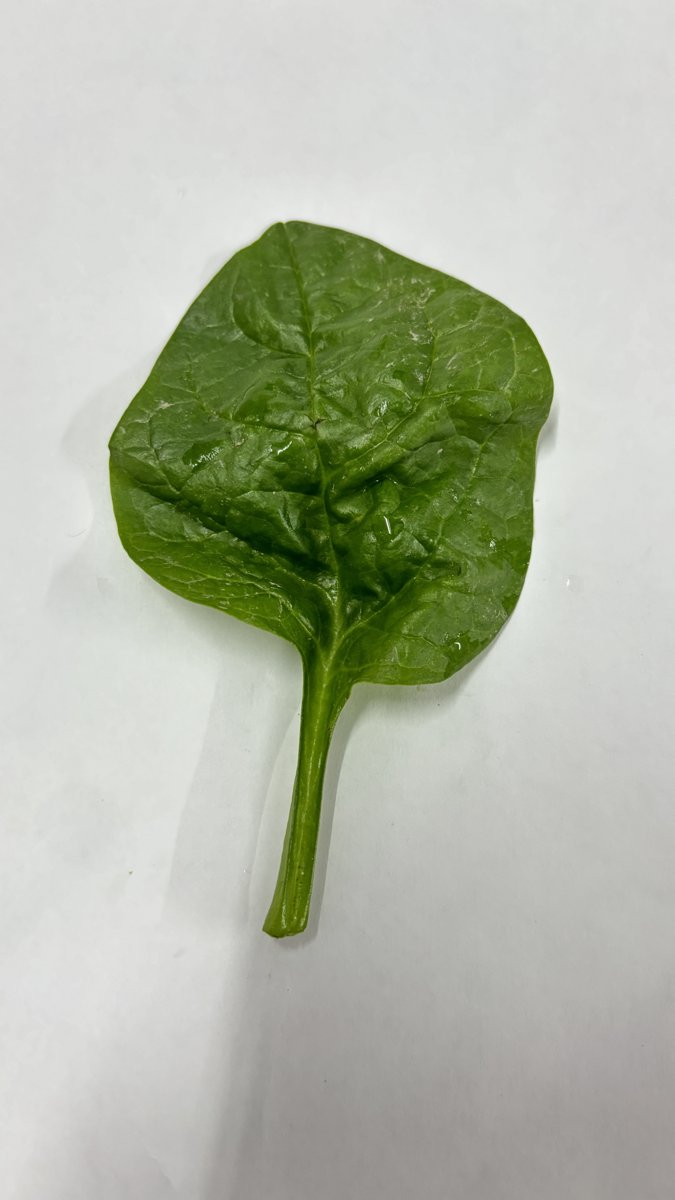
Label: Healthy-Leaf